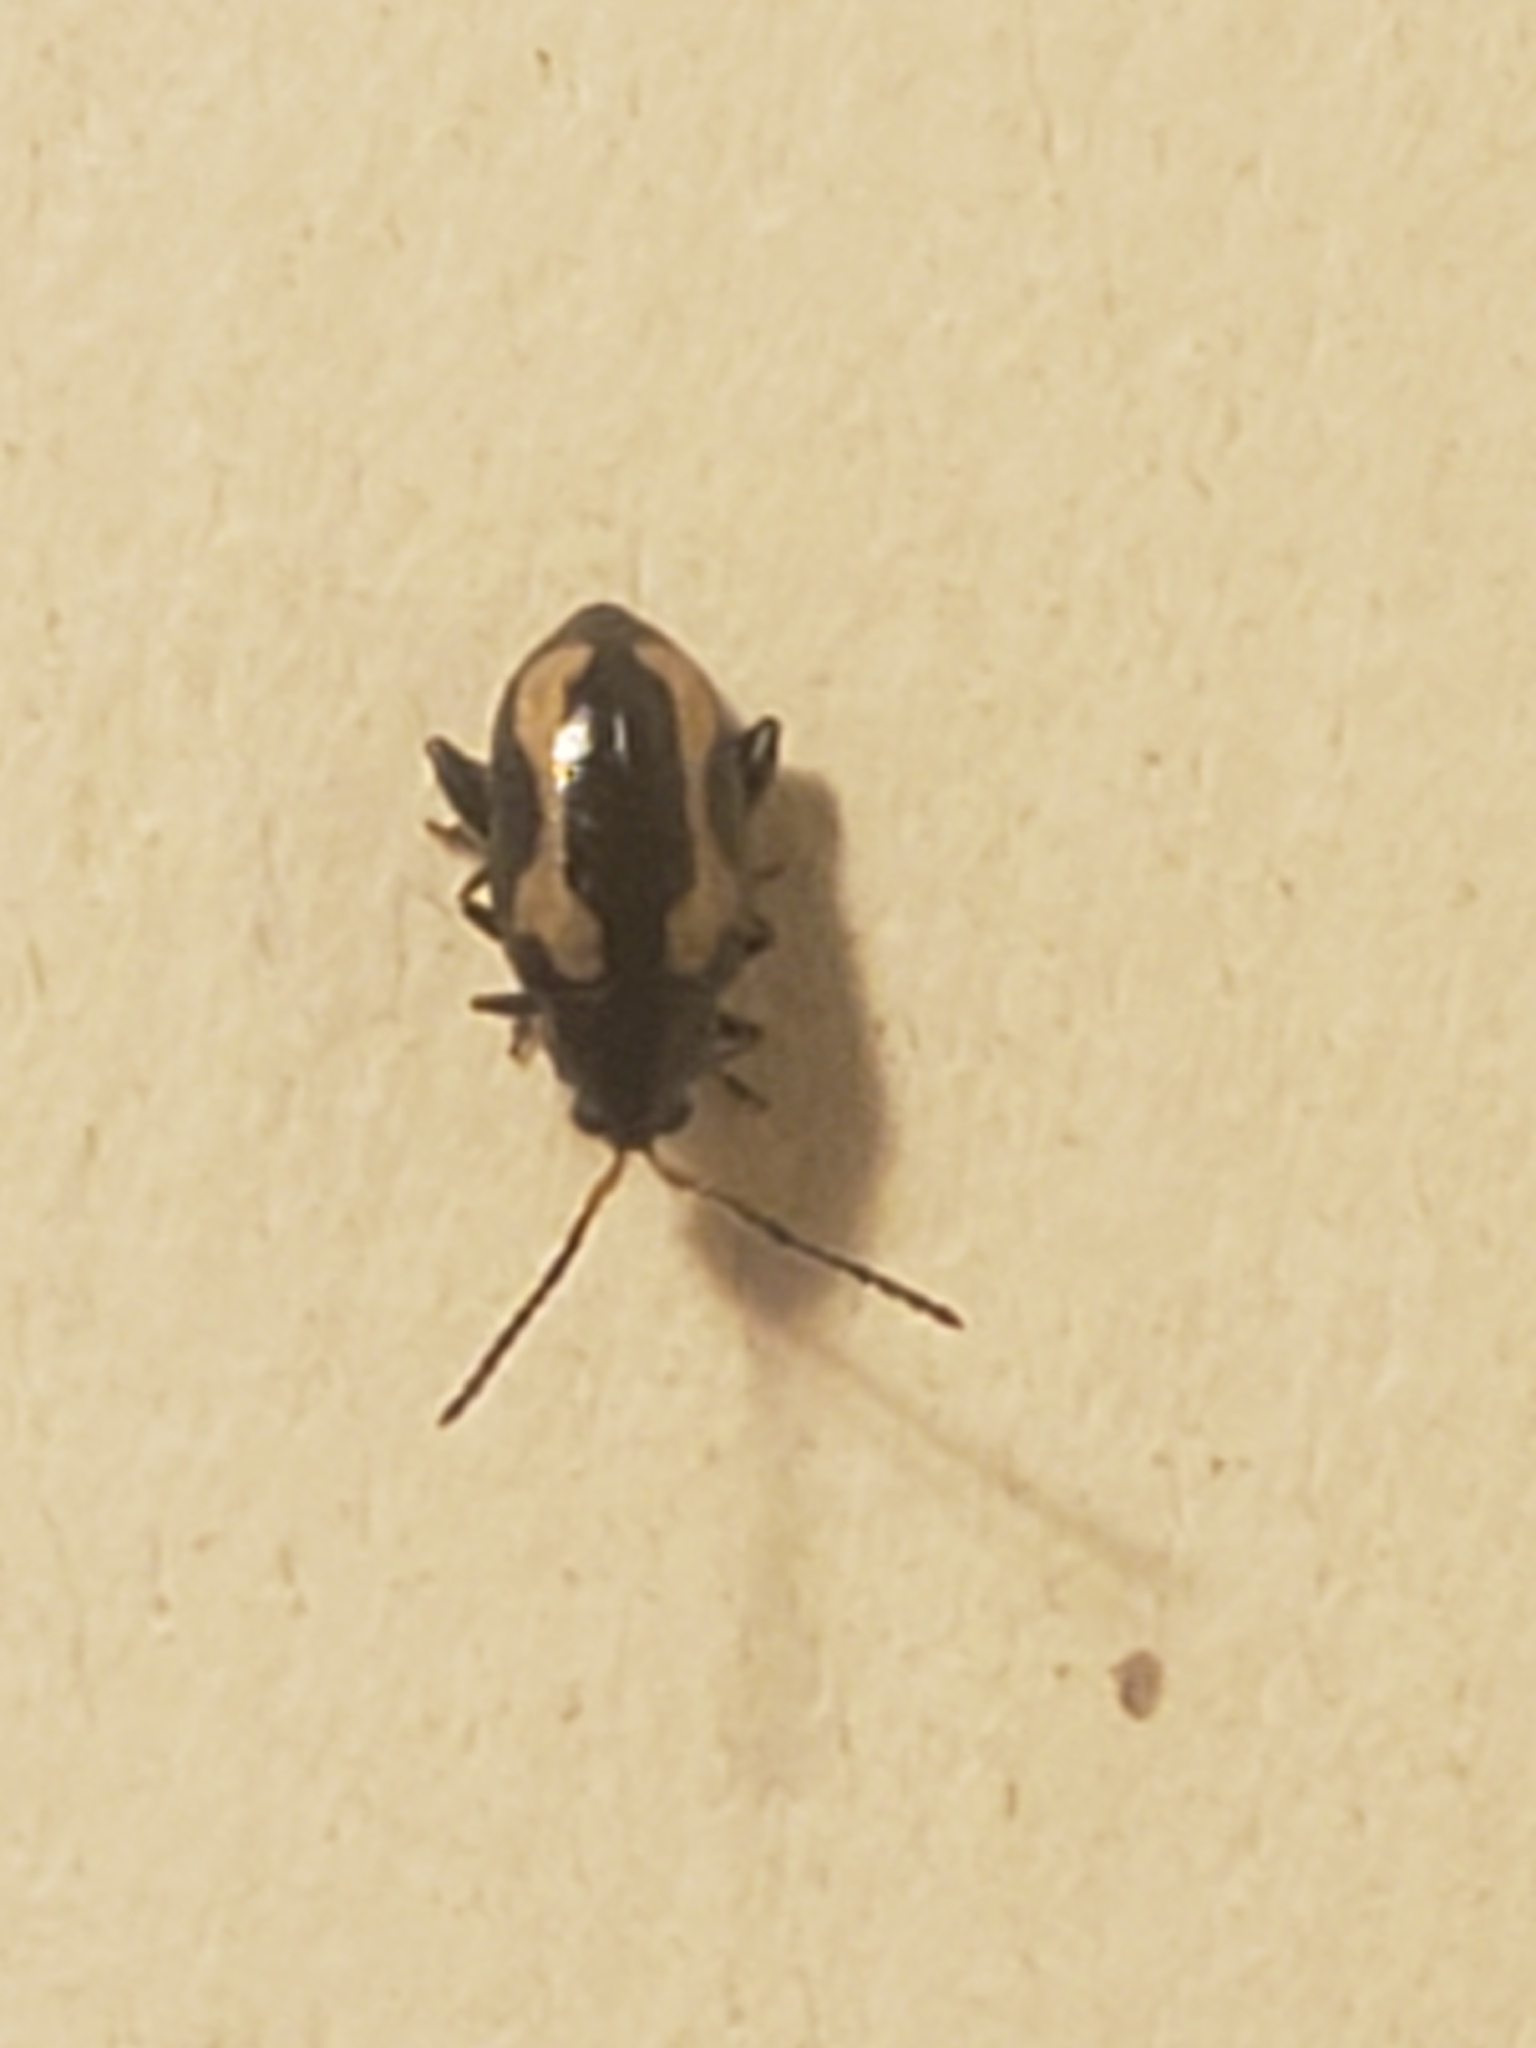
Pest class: striped_flea_beetle